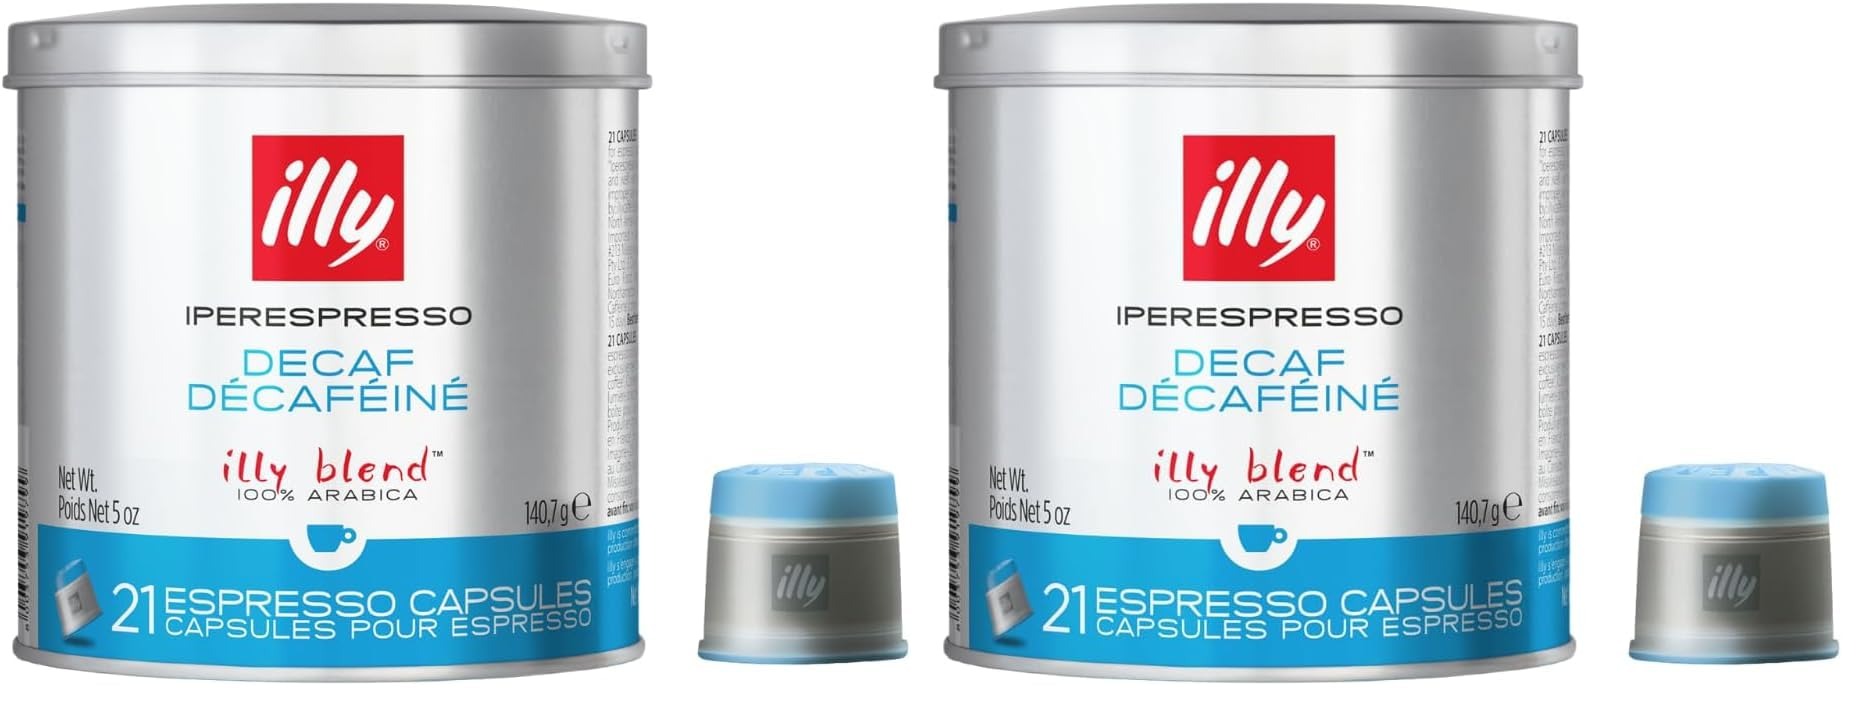
Item Name: illy Coffee, iperEspresso Capsule, Decaffeinated Medium Roast Espresso Pod, 100% Arabica Bean Signature Italian Blend, Premium Gourmet Roasted Decaf, 21 Count (Pack of 2)
Bullet Point 1: The below information is per pack only
Bullet Point 2: Discover the full line of illy iperEspresso capsules that create extraordinary espresso at the touch of a button.
Bullet Point 3: iperEspresso capsules are compatible with the Francis Francis X1, X7, X7.1, X8, X9, Y1, Y1.1, Y3, Y5, Y5 Duo, Y5 Milk, Cuisinart for Illy, or Gaga for Illy Espresso machines.
Bullet Point 4: illy’s distinctive blend of fine 100% Arabica coffees with a smooth, rich and full-bodied taste. The medium blend features a rich and balanced taste with notes of caramel and chocolate.
Bullet Point 5: illy uses a C02 method, and never chemicals, to decaffeinate coffee. Ensuring the coffee never loses it's original flavor.
Bullet Point 6: This innovative system uses a two-stage extraction system enhances the body and aroma, and forms a velvety crema for the ultimate gourmet espresso drinks.
Bullet Point 7: Each tin contains 21 innovative single serve iperEspresso Capsules , 100% Arabica Bean Signature Italian Blend, Premium Gourmet Roasted Decaf
Bullet Point 8: Quick and Easy Clean Up: illy's iperEspresso and Coffee proprietary brewing technology never allows the coffee to come in contact with the machine, thus ensuring the ultimate espresso and coffee.
Bullet Point 9: If you are not completely satisfied with your illy purchase, we will refund your order. No questions asked
Bullet Point 10: illy has 4 different research facilities to continuously strive to offer the best possible coffee, everyday.
Value: 42.0
Unit: Count

Price: 15.34